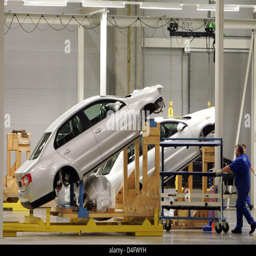
employees assemble automotive industry business in the plant .